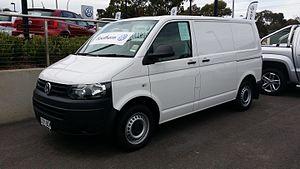
Le Volkswagen Transporter T5 est un fourgon produit par Volkswagen de 2003 à 2015. Il s'agit de la cinquième génération du Volkswagen Transporter depuis 1950.